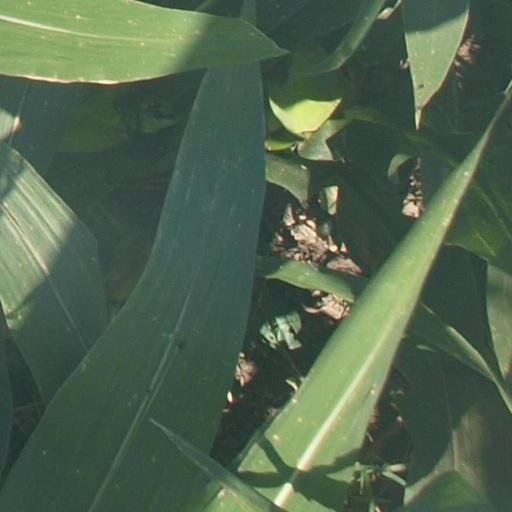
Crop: maize; corn